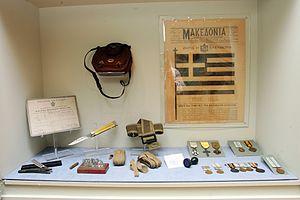
Le musée de la lutte pour la libération de la Macédoine occupe un bâtiment néo-classique de Thessalonique conçu par le célèbre architecte Ernst Ziller et réalisé en 1893. Les six salles du rez-de-chaussée illustrent l’histoire moderne et contemporaine de la Macédoine grecque. Elles présentent les développements sociaux, économiques, politiques et militaires qui ont formé la présence de l’Hellénisme dans la région. Cette approche permet au visiteur de se faire une image d’ensemble aussi bien des mouvements révolutionnaires qui ont agité la région que de la société du Sud des Balkans qui, en mutation rapide, s’efforce avec peine de trouver l’équilibre entre la tradition et la modernité.